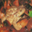
Label: frog